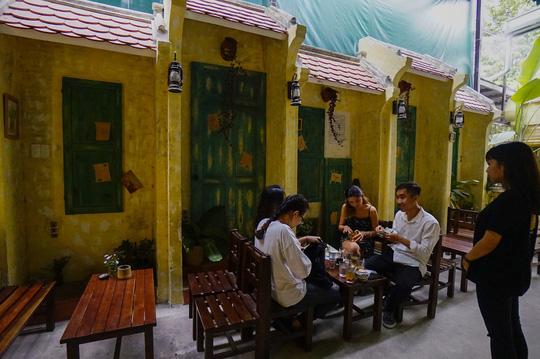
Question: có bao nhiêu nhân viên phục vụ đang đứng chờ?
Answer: một nhân viên